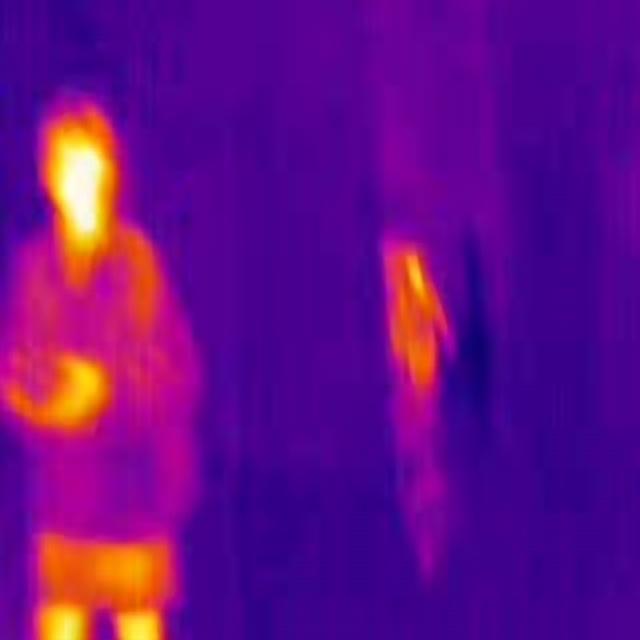
Detected objects:
label: person
label: person